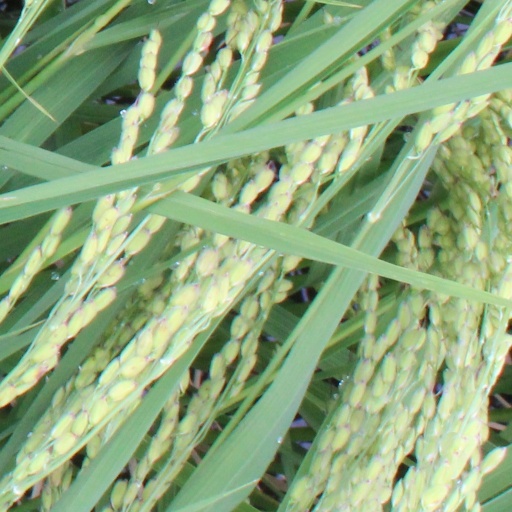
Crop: rice